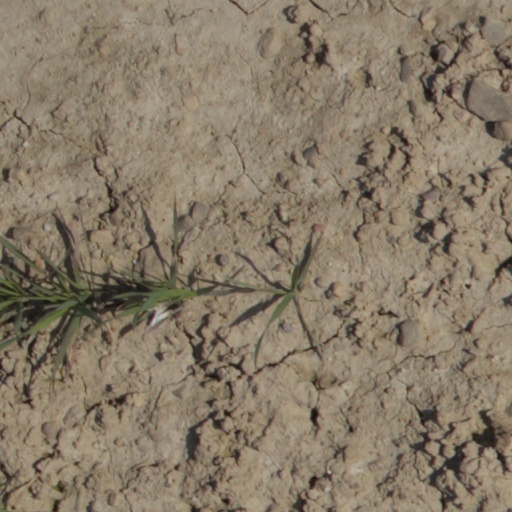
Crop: wheat